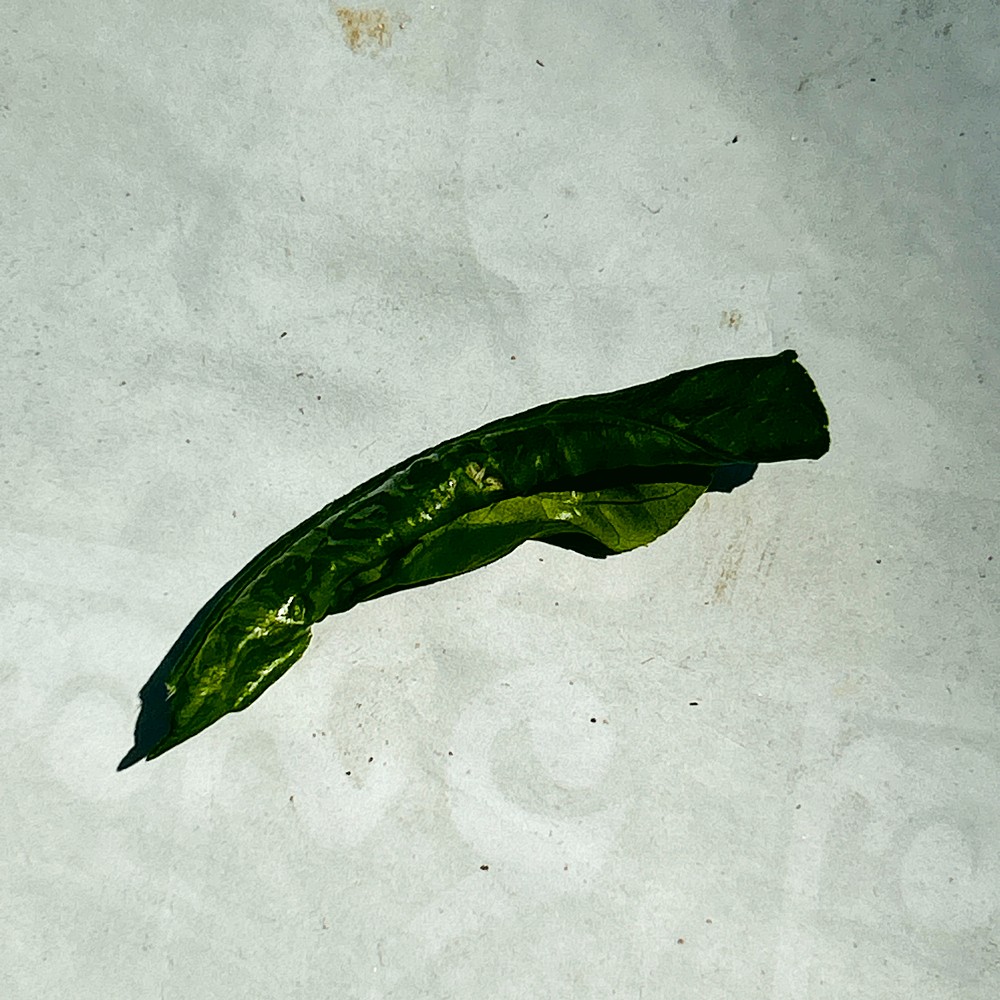
Label: Curl Virus